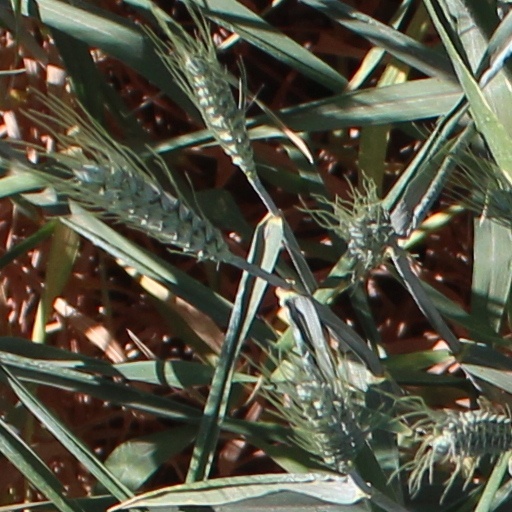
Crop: wheat